Royal Marines Band Service

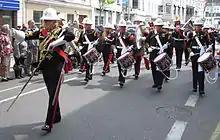
RMBS personnel wearing Number 1 Full Dress. The distinctive braiding of a drum major's tunic is visible at the front.

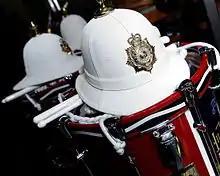
Wolseley pattern helmet and side drums of the Royal Marines Band Service.

The Royal Marines ranking structure is used, with "band" prefixed to the rank (e.g. Band Corporal, abbreviated BdCpl); as with other bands of the British Armed Forces, the rank of Private is replaced with Musician. The term "bugler" suffixed is used for members from the corps of drums (e.g. Corporal Bugler, abbreviated Cpl Bugler).